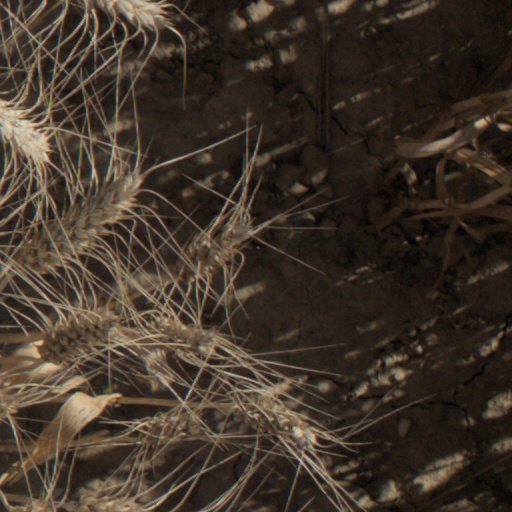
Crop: wheat